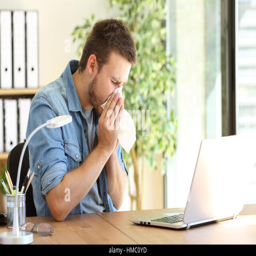
side view of an ill entrepreneur sneezing in a wipe at office near a window